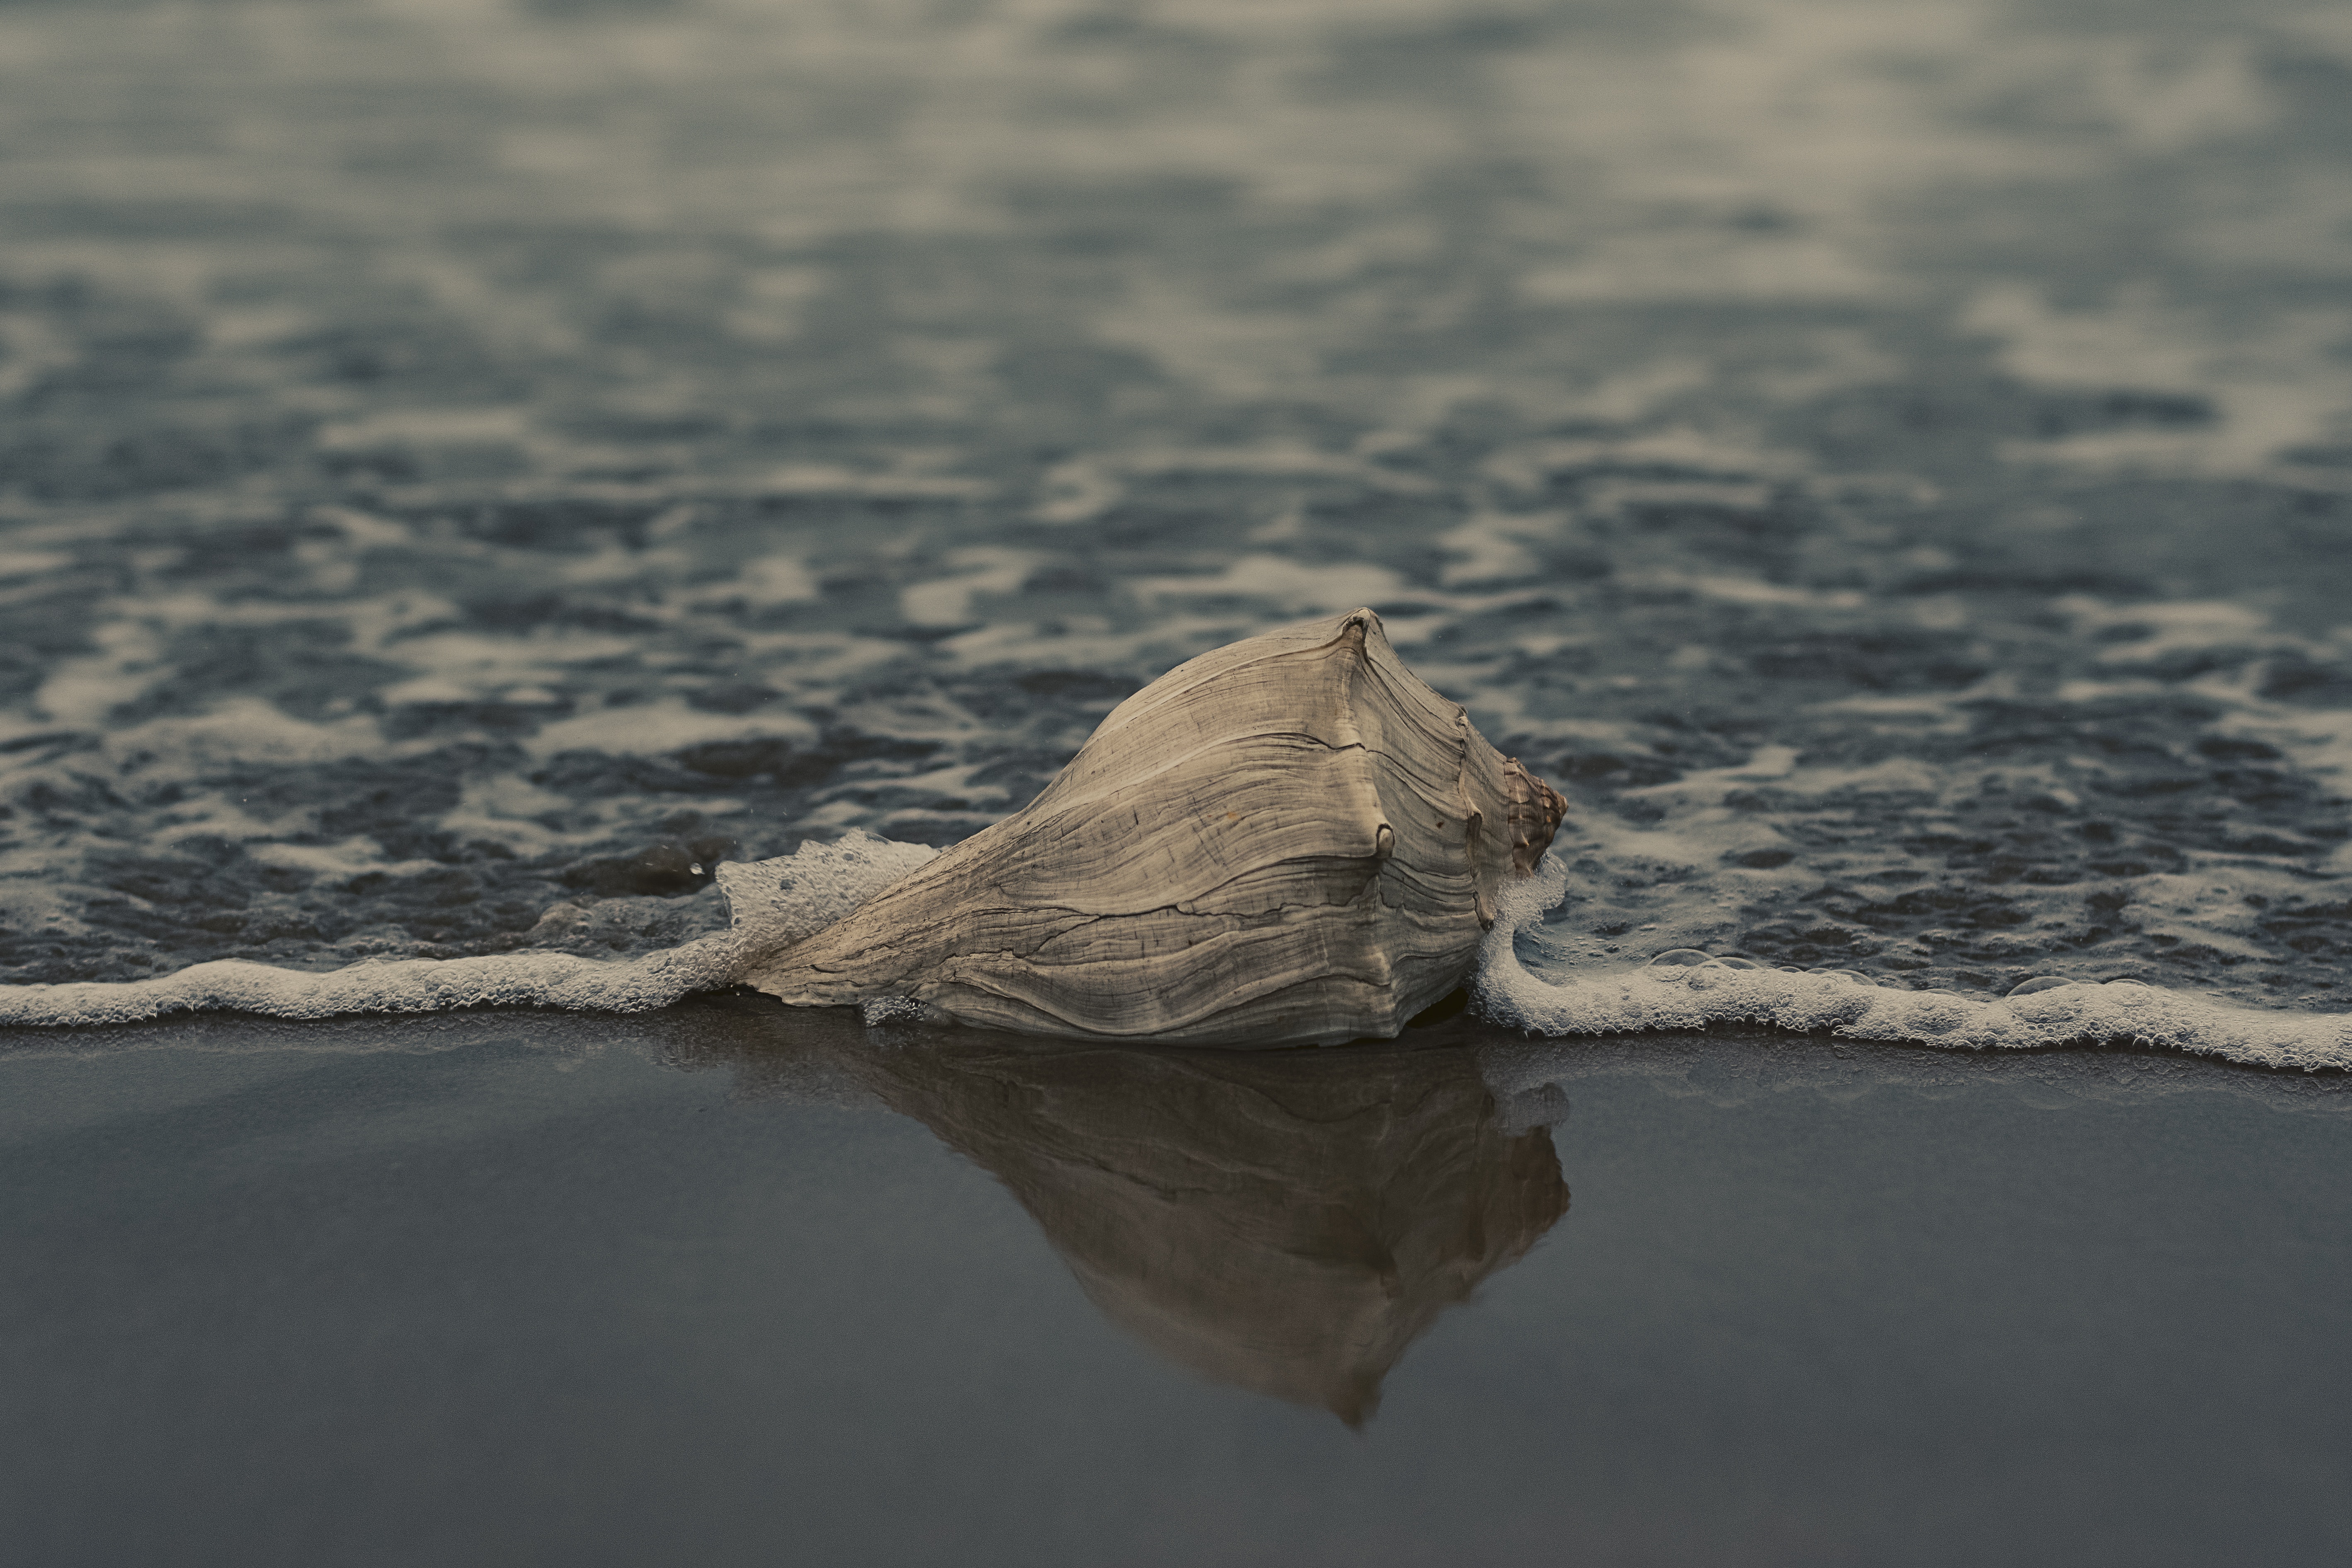
reflection, water, leaf, sky, photography, wood, sea, rock